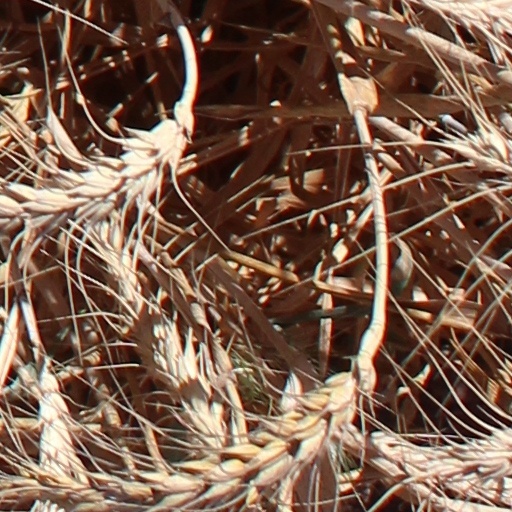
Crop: wheat